Midões (Tábua)

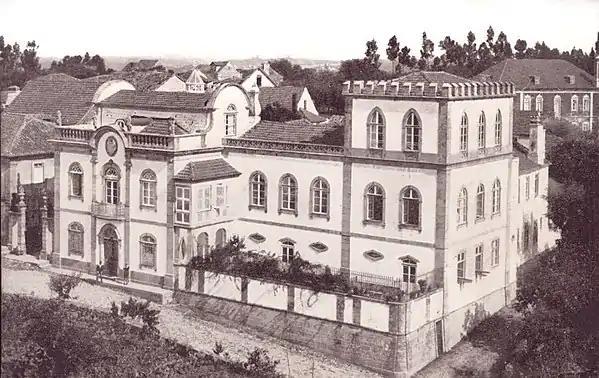

Midões played a pivotal historical role and backdrop for the legendary tales of and the civil struggles of the Beira area at the time. The village was also home to a number of important and stately figures, including the Viscount of Vinhal) and later his son, Dr. César Ribeiro de Abranches Castelo-Branco (2nd Visount of Midões), the latter who commissioned the iconic Palácio de Midões.